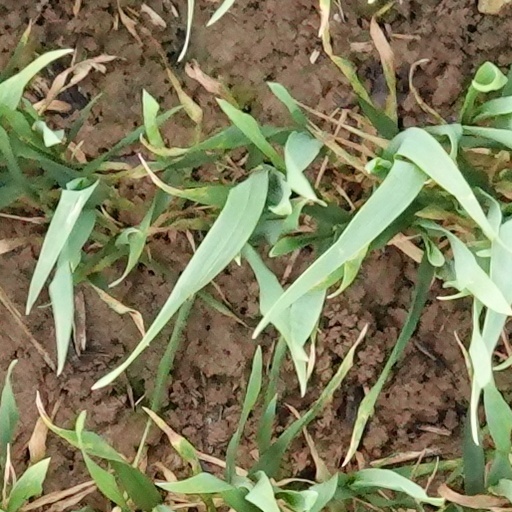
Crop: wheat